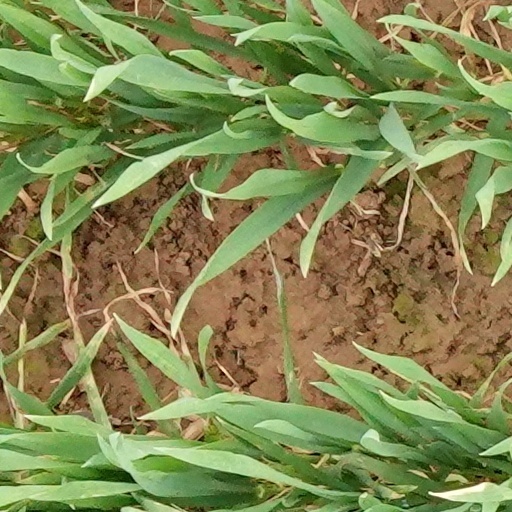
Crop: wheat